Seebach-Wettingen railway electrification trial

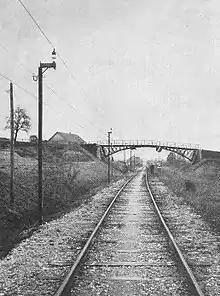
Overhead line (MFO system) at Seebach

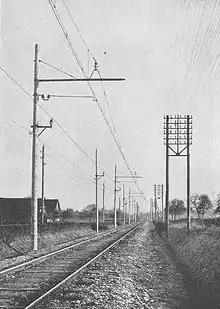
Overhead lines, MFO system and Siemens-Schuckert system running parallel

On the section from Seebach to Regensdorf, MFO tested an overhead line at the side of the track. The current collector mounted on the roof of the locomotive, the so-called tail, consisted of a slightly curved tube with a replaceable contact strip. The tube was pressed by spring force against the contact wire and could describe more than a half circle, so that contact with the contact wire from above, from the side or from below was possible. Normally, the wire was located at the side of the track. The system proved unreliable at speeds above 50 km/hour.